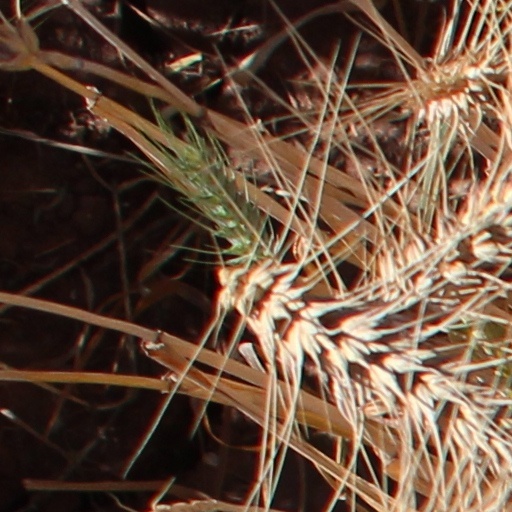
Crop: wheat